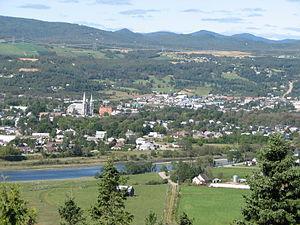
Caroline Simard, est une entrepreneuse, consultante principale en recherche marketing et femme politique québécoise.
Baie-Saint-Paul est une ville située dans la municipalité régionale de comté de Charlevoix, dans la région administrative de la Capitale-Nationale, au Québec, au Canada. Localisée à l'embouchure de la rivière du Gouffre dans le fleuve Saint-Laurent, elle compte plus de 7 000 habitants et constitue un centre économique et culturel. La municipalité est membre de la Fédération des Villages-relais du Québec.